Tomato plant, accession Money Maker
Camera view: bottom (45 deg); turntable rotation: 30 degrees
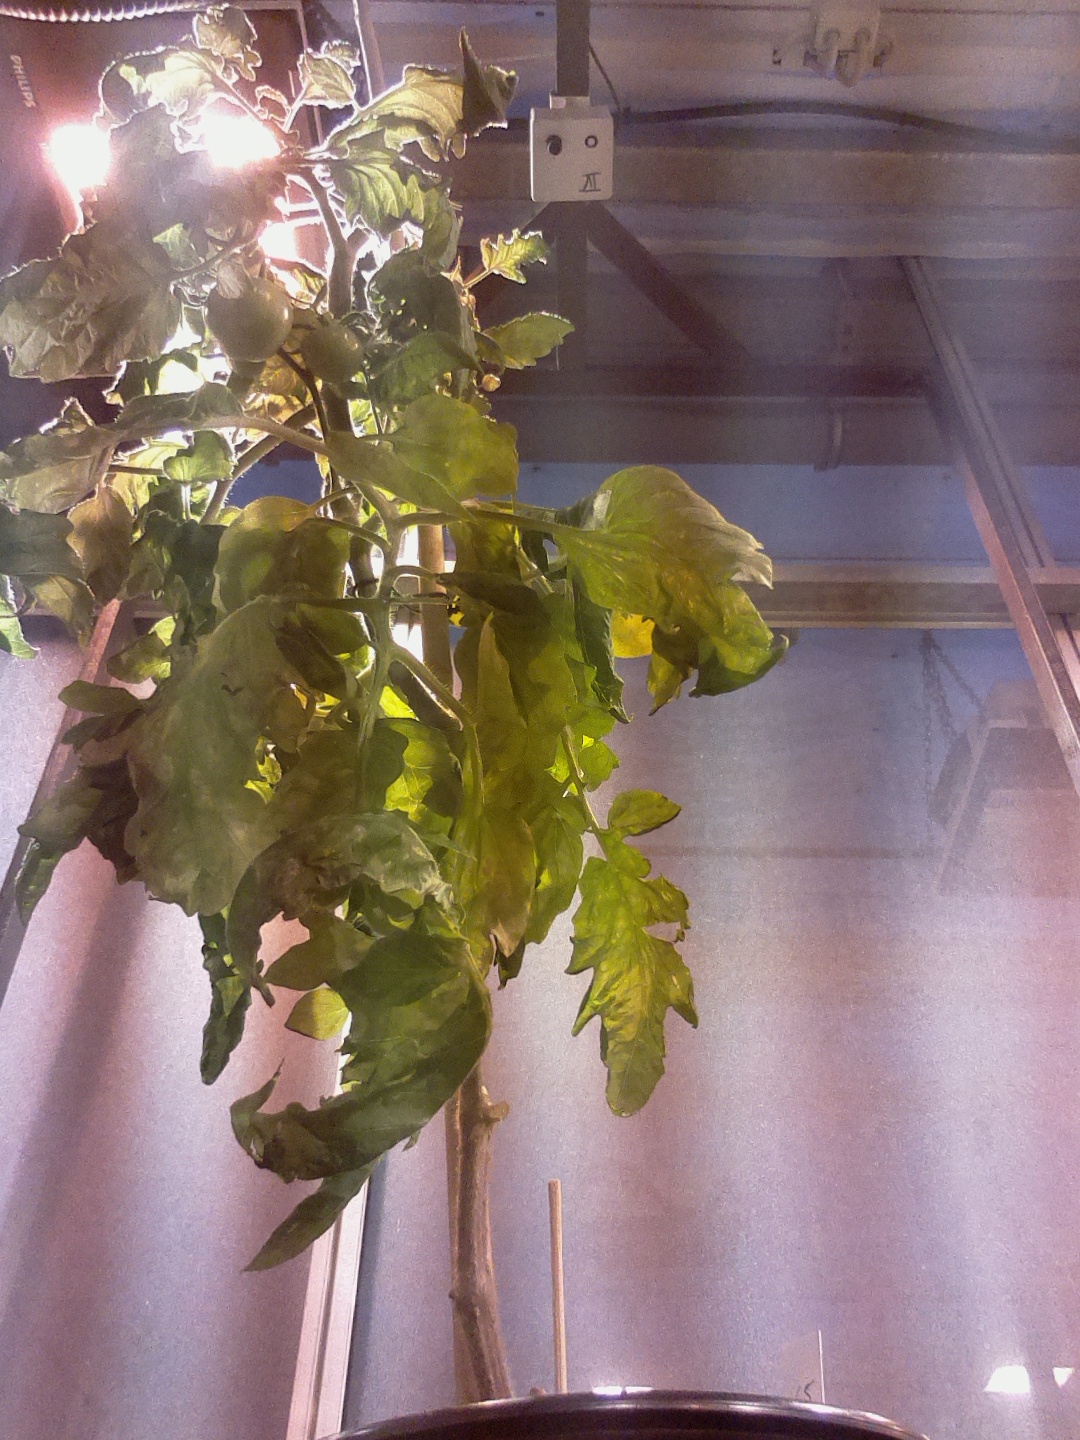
BBCH growth stage 75: 50%-60% of final fruit size